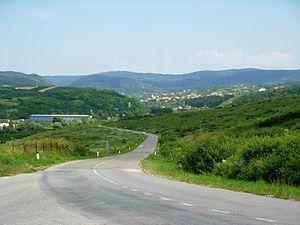
Vrdnik est une localité de Serbie située dans la province autonome de Voïvodine. Elle fait partie de la municipalité d’Irig dans le district de Syrmie. Au recensement de 2011, elle comptait 3 092 habitants.